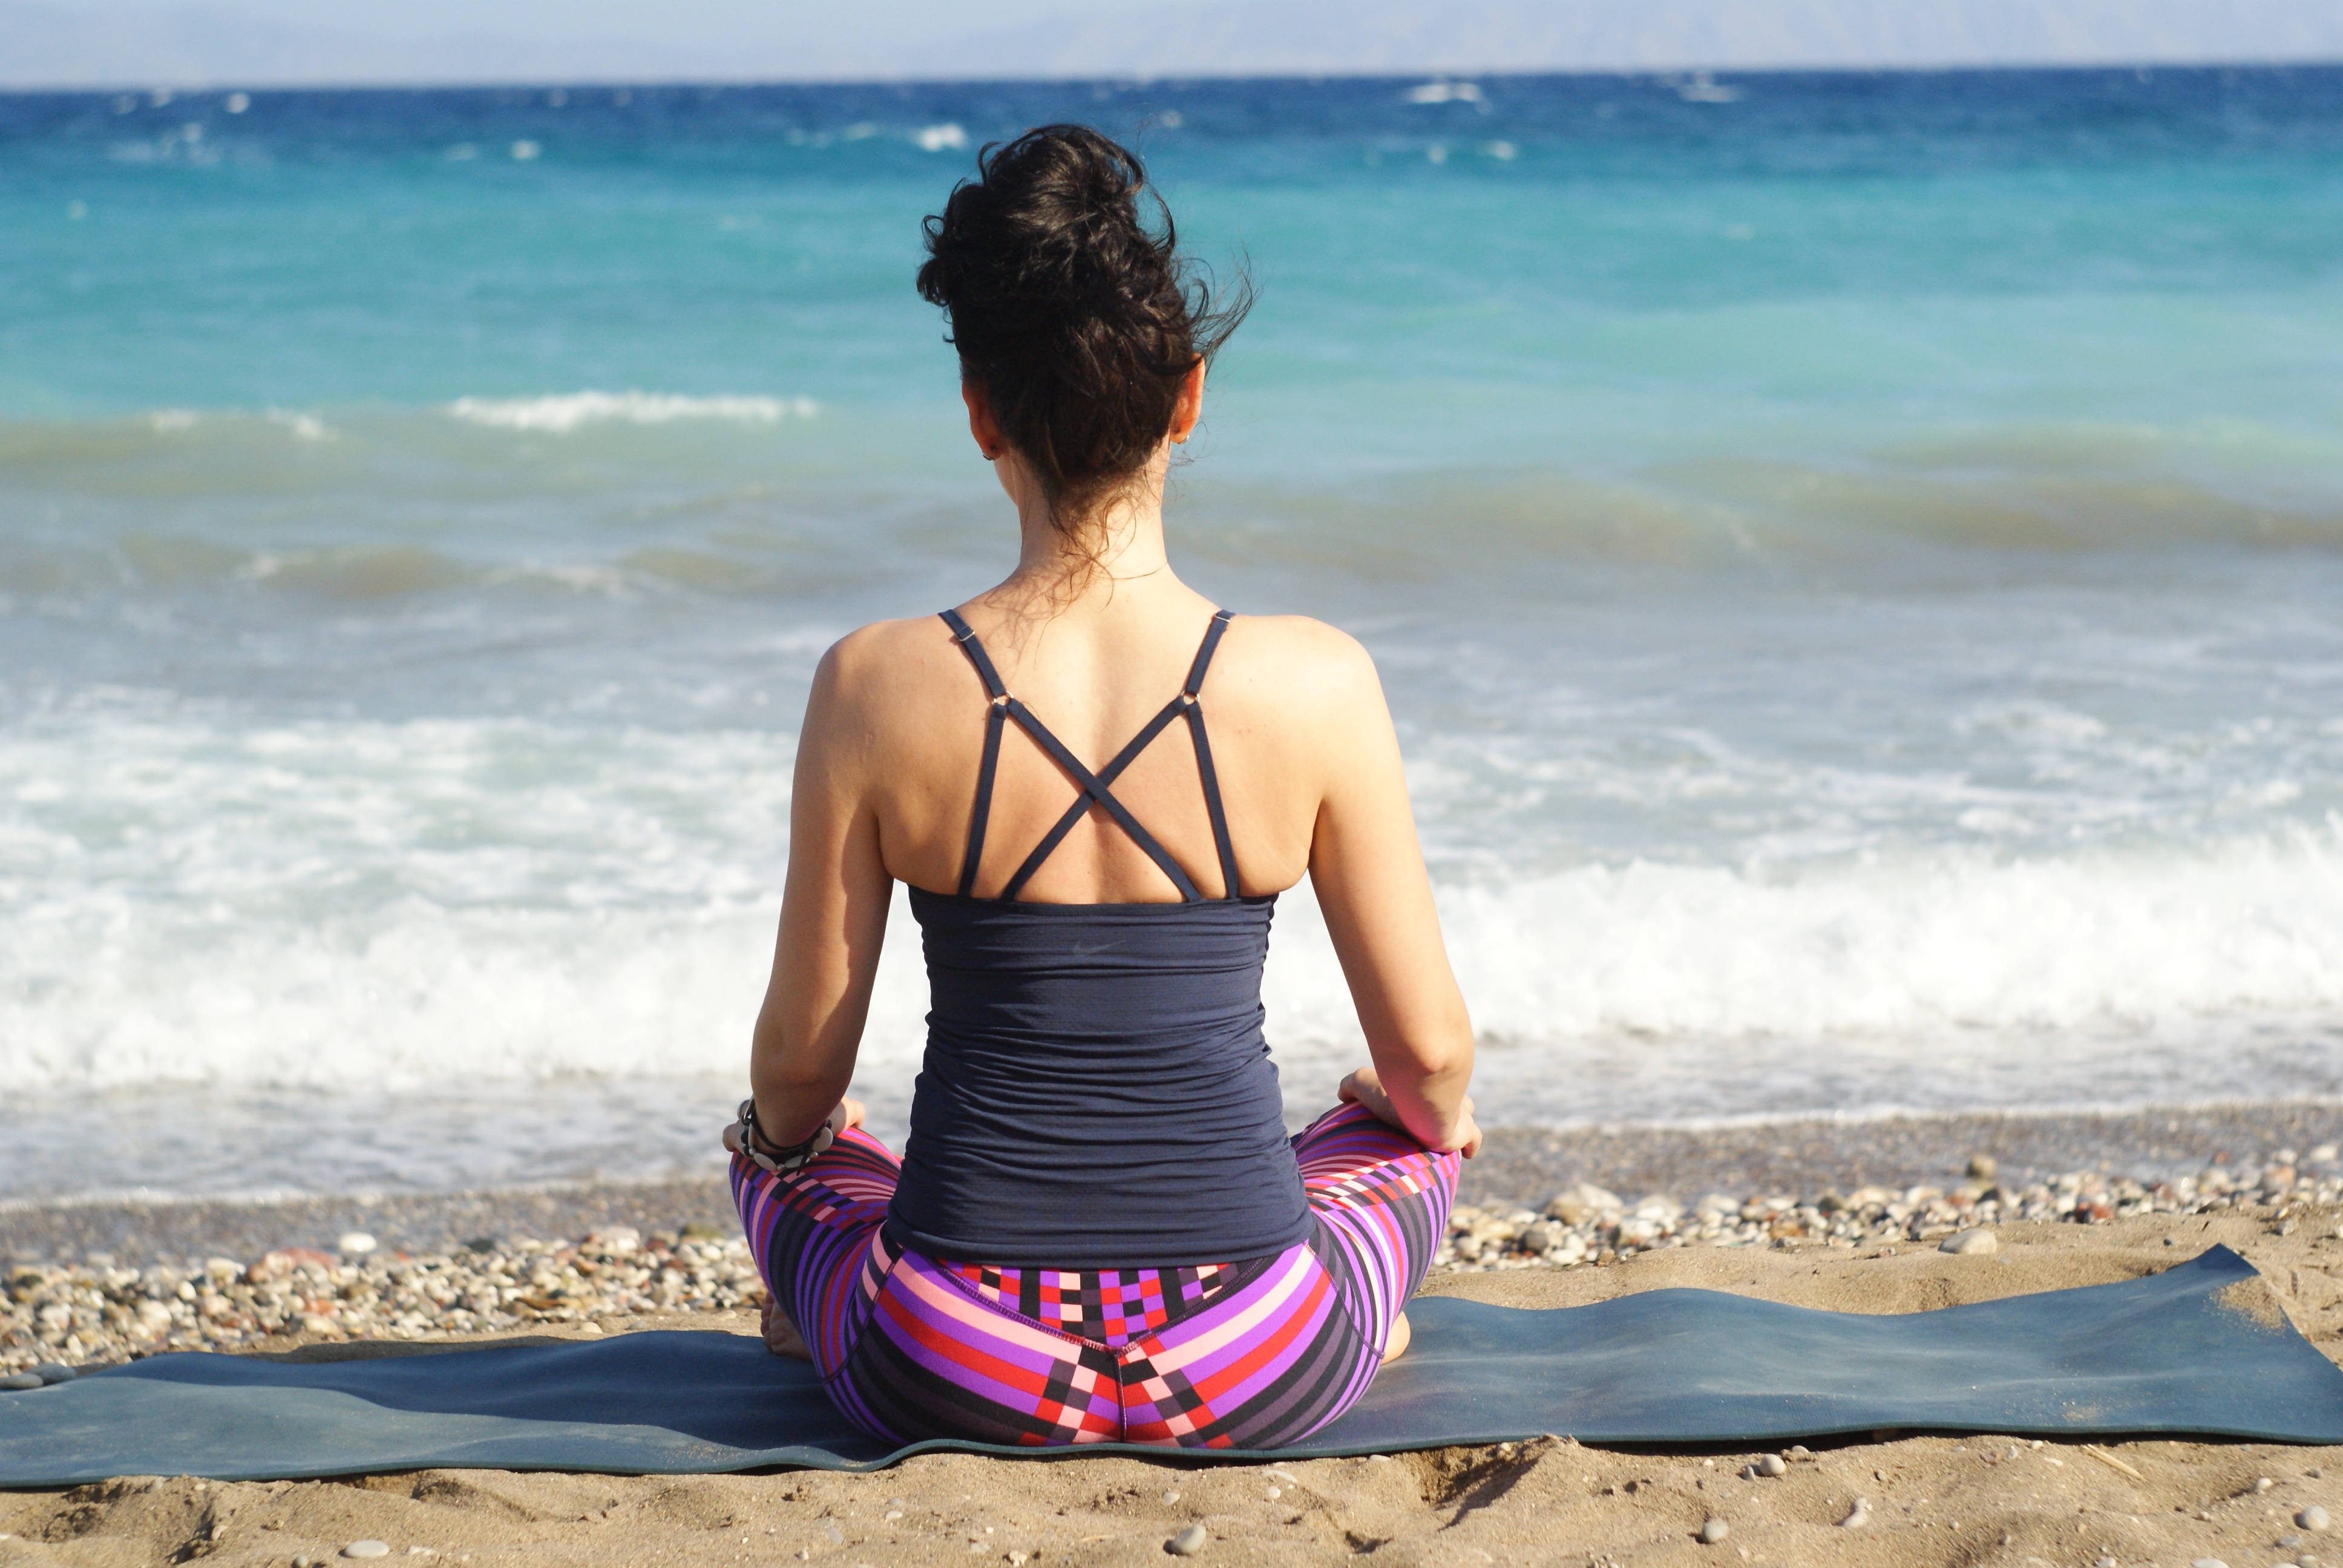
beach, sea, water, nature, sand, ocean, girl, wave, summer, vacation, rest, leisure, swimwear, sunny, fun, relaxation, meditation, holidays, neck, shorts, yoga, the concentration of, on the outside of the, sun tanning, physical fitness, coastal and oceanic landforms